Nattō

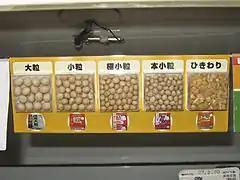
A "nattō" bean-size legend using beans before fermentation in a supermarket

"Nattō" has a distinctive odor, somewhat akin to a pungent aged cheese. Stirring "nattō" produces many sticky strings. The dish is eaten cold with rice, mixed with the included soy sauce or karashi mustard if eaten from a commercially packaged "nattō". Other ingredients such as long onion or kimchi are often added.